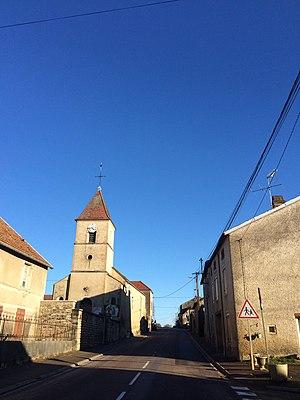
Eglise Notre Dame en traversée d’Orville (Côte d’Or)
Orville est une commune française située dans le département de la Côte-d'Or en région Bourgogne-Franche-Comté.